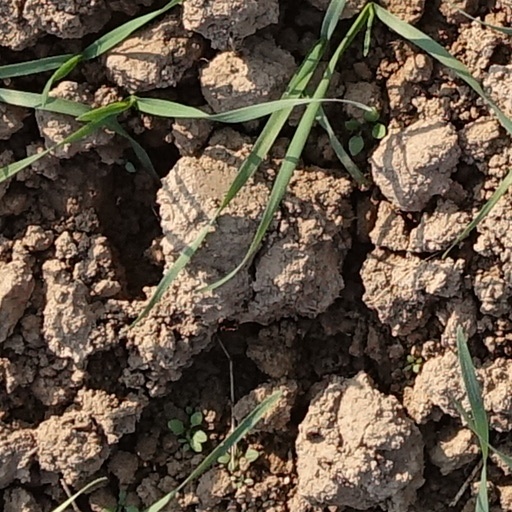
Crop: wheat